Test tube

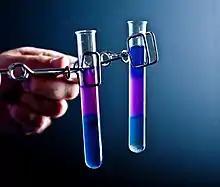
Two small test tubes held in spring clamps

A test tube, also known as a culture tube or sample tube, is a common piece of laboratory glassware consisting of a finger-like length of glass or clear plastic tubing, open at the top and closed at the bottom.